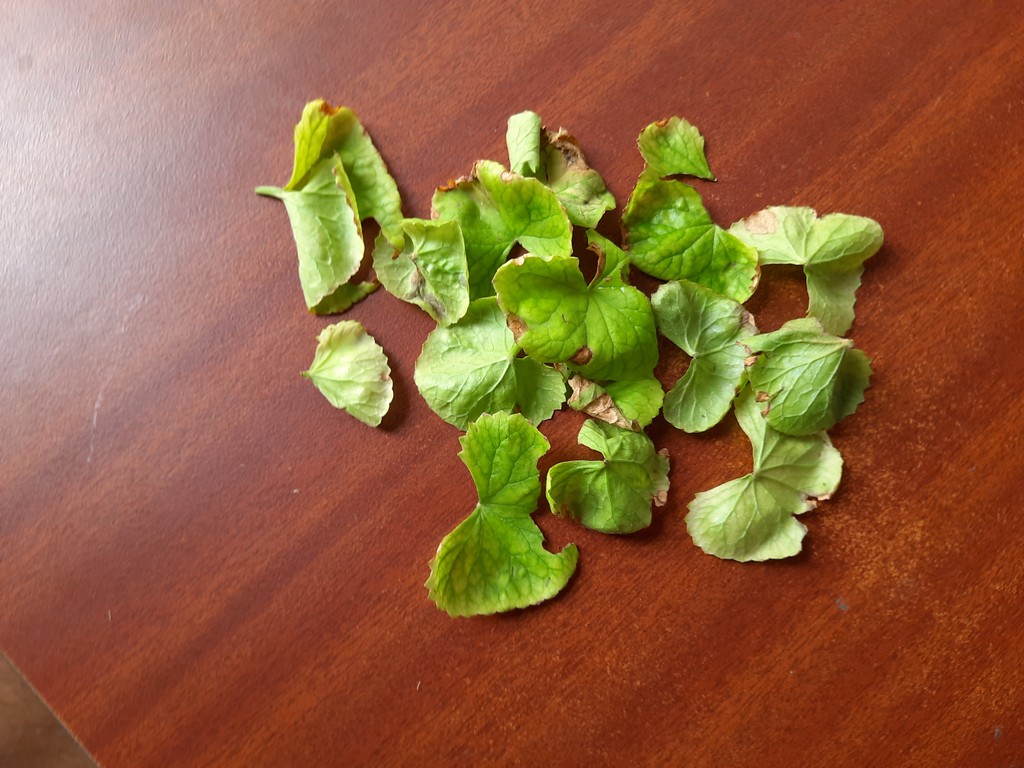
Label: Unhealthy